Answer in natural language. Consider the 3D positions of the objects in the scene and not just the 2D positions in the image. Is the centerpoint of  rectangular brown desk (highlighted by a red box) at a higher height than hemnes day bed (highlighted by a blue box)? Choose between the following options: no or yes
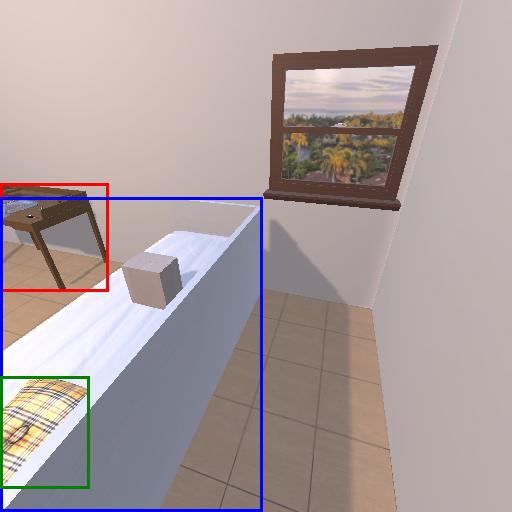
<answer>no</answer>